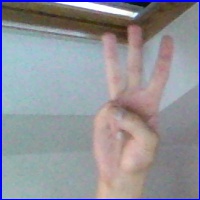
Letra: W